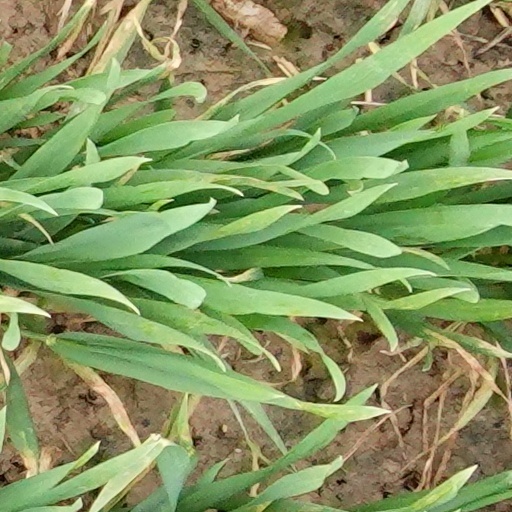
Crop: wheat